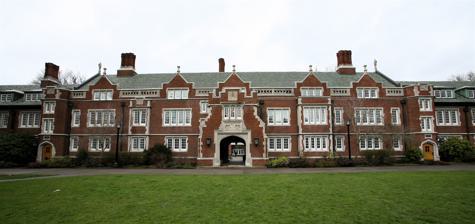
Building: Old Dorm Block
Country: United States of America
Year built: 1912
Building at Reed College, Portland, Oregon, U.S. Old Dorm Block The building's exterior in 2007 Location on the Reed College campus General information Location Reed College Town or city Portland, Oregon Country United States Coordinates 45°28′51″N 122°37′56″W / 45.48079°N 122.63209°W / 45.48079; -122.63209 Old Dorm Block is a building on the Reed College campus in Portland, Oregon , in the United States. It was built in 1912 and remodeled in 1992. References